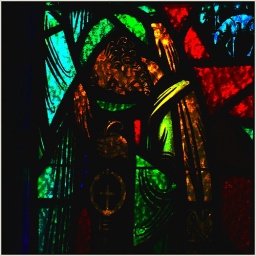
A small section from a stain glass window of St. Francis of Assissi Church in Rochester, MN